Vice presidency of Mike Pence

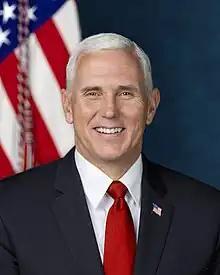
Official portrait, 2017

Mike Pence served as the 48th vice president of the United States during the first presidency of Donald Trump from January 20, 2017, to January 20, 2021. Pence, a member of the Republican Party who previously served as the Governor of Indiana from 2013 to 2017, was selected as Trump's running mate and took office following their electoral college victory in the 2016 presidential election over Democratic nominees Hillary Clinton and Tim Kaine. The defining moment of Pence's vice presidency was his refusal to obey Trump's orders to overturn the 2020 United States presidential election during the January 6, 2021 United States Capitol attack.